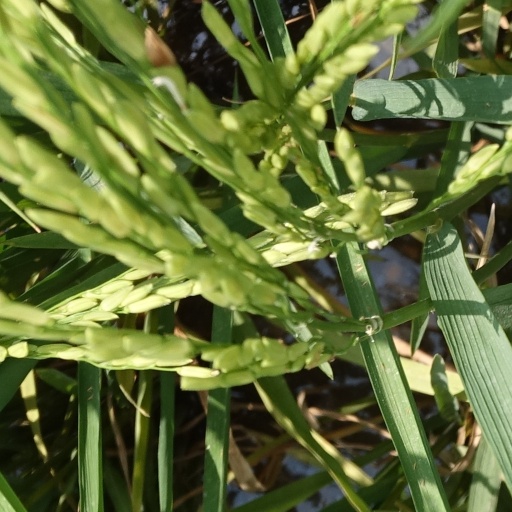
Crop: rice